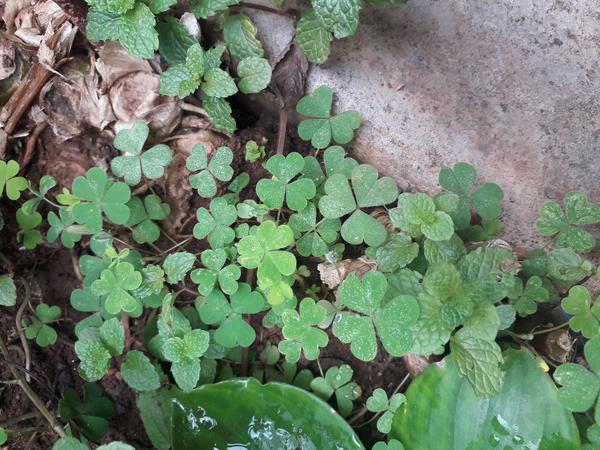
Plant: Wood_sorel